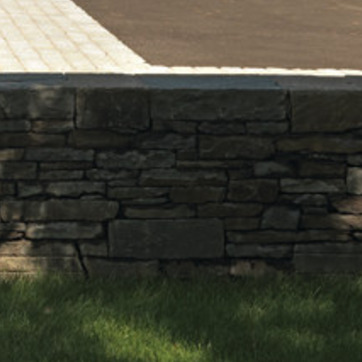
Material: stone